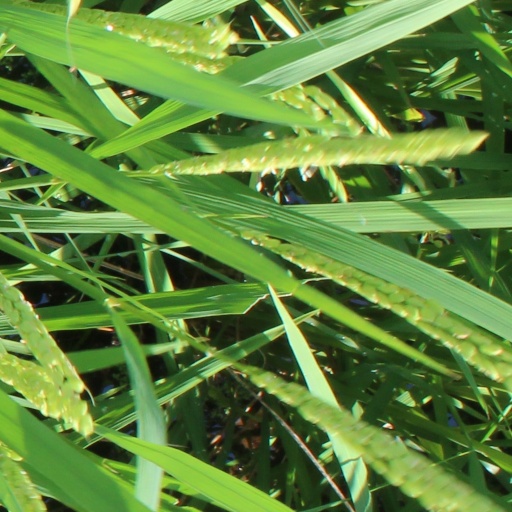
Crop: rice